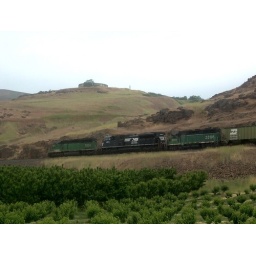
A westbound passes the orchards at Maryhill, WA. On the hill above the train is a stonehenge replica.